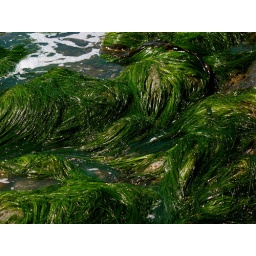
A surfgrass bed on the rocks near Sunset Point, at the northern end of Cox Bay. June 2008.